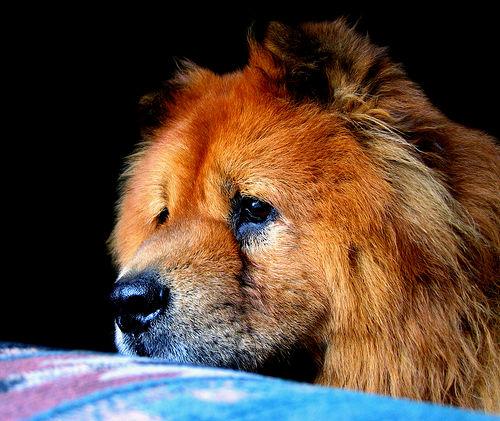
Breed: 329-n000119-chow